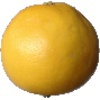
Label: white_grapefruit